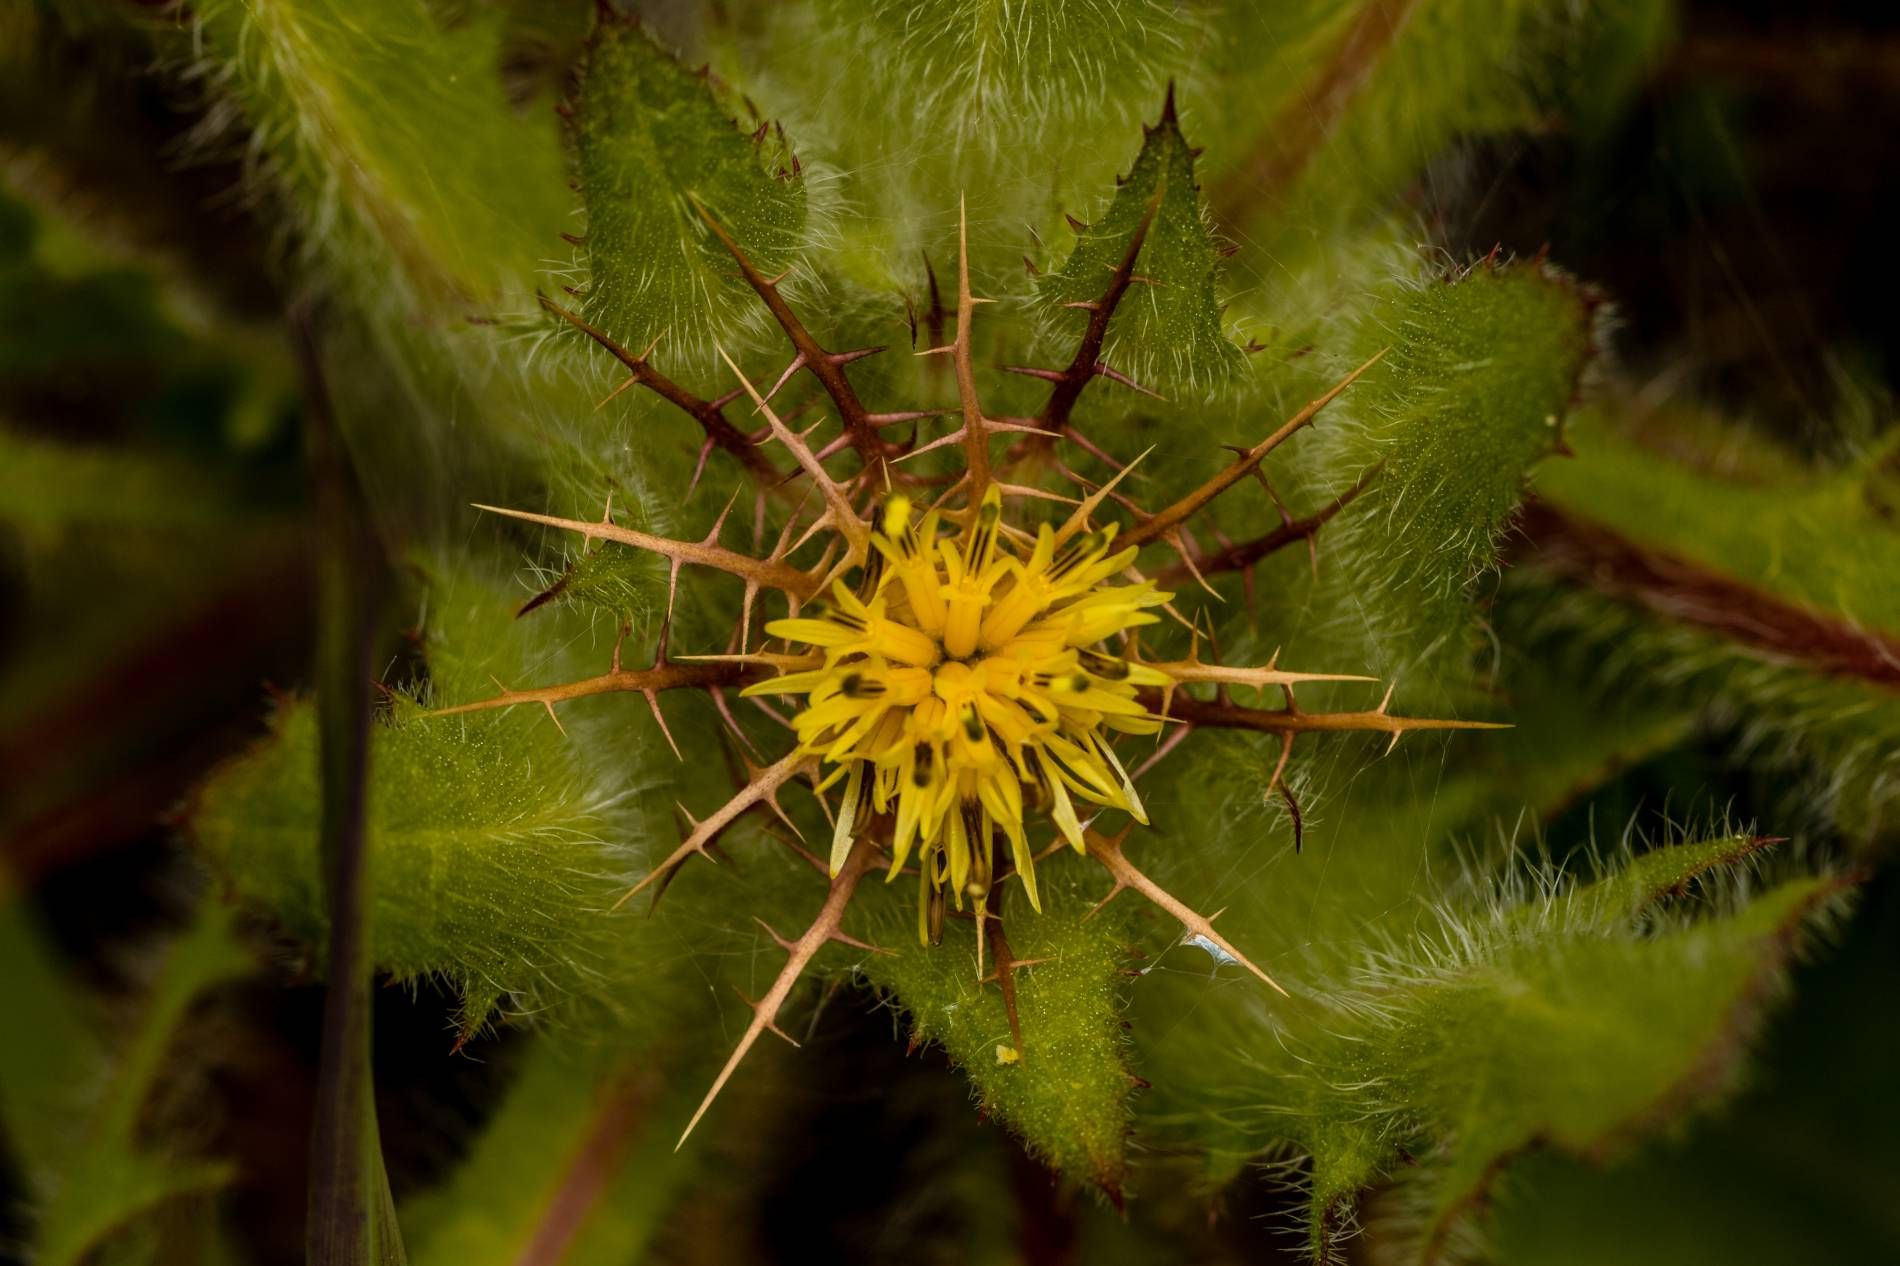
A flower in thorns
A yellow flower is blooming in the midst of thorns atop the green vegetation, waiting to be pollinated.
shot in a close up camera angle, the beauty of the flower in the midst of hurting thorns, signifying the beauty and toughness of nature.
Labels: Flower, Plant, Pollen, Daisy, Thistle, Leaf, Animal, Invertebrate, Spider, Vegetation
Camera: Canon Canon EOS 7D Mark II
Lens: EF100mm f/2.8L Macro IS USM, Canon EF 100mm f/2.8L Macro IS USM
Aperture: F7.1
Exposure: 1/400 sec
ISO: 100
Focal length: 100.0 mm